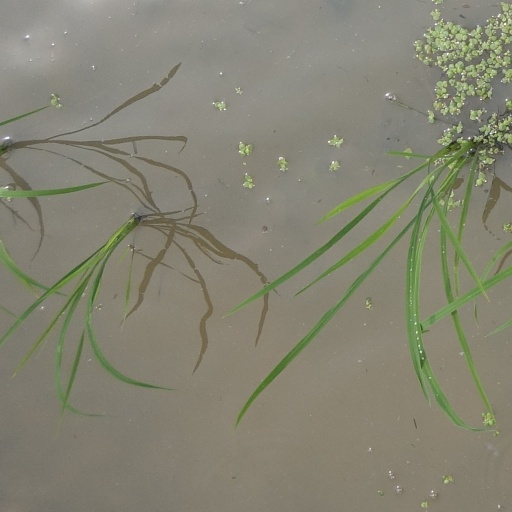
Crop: rice